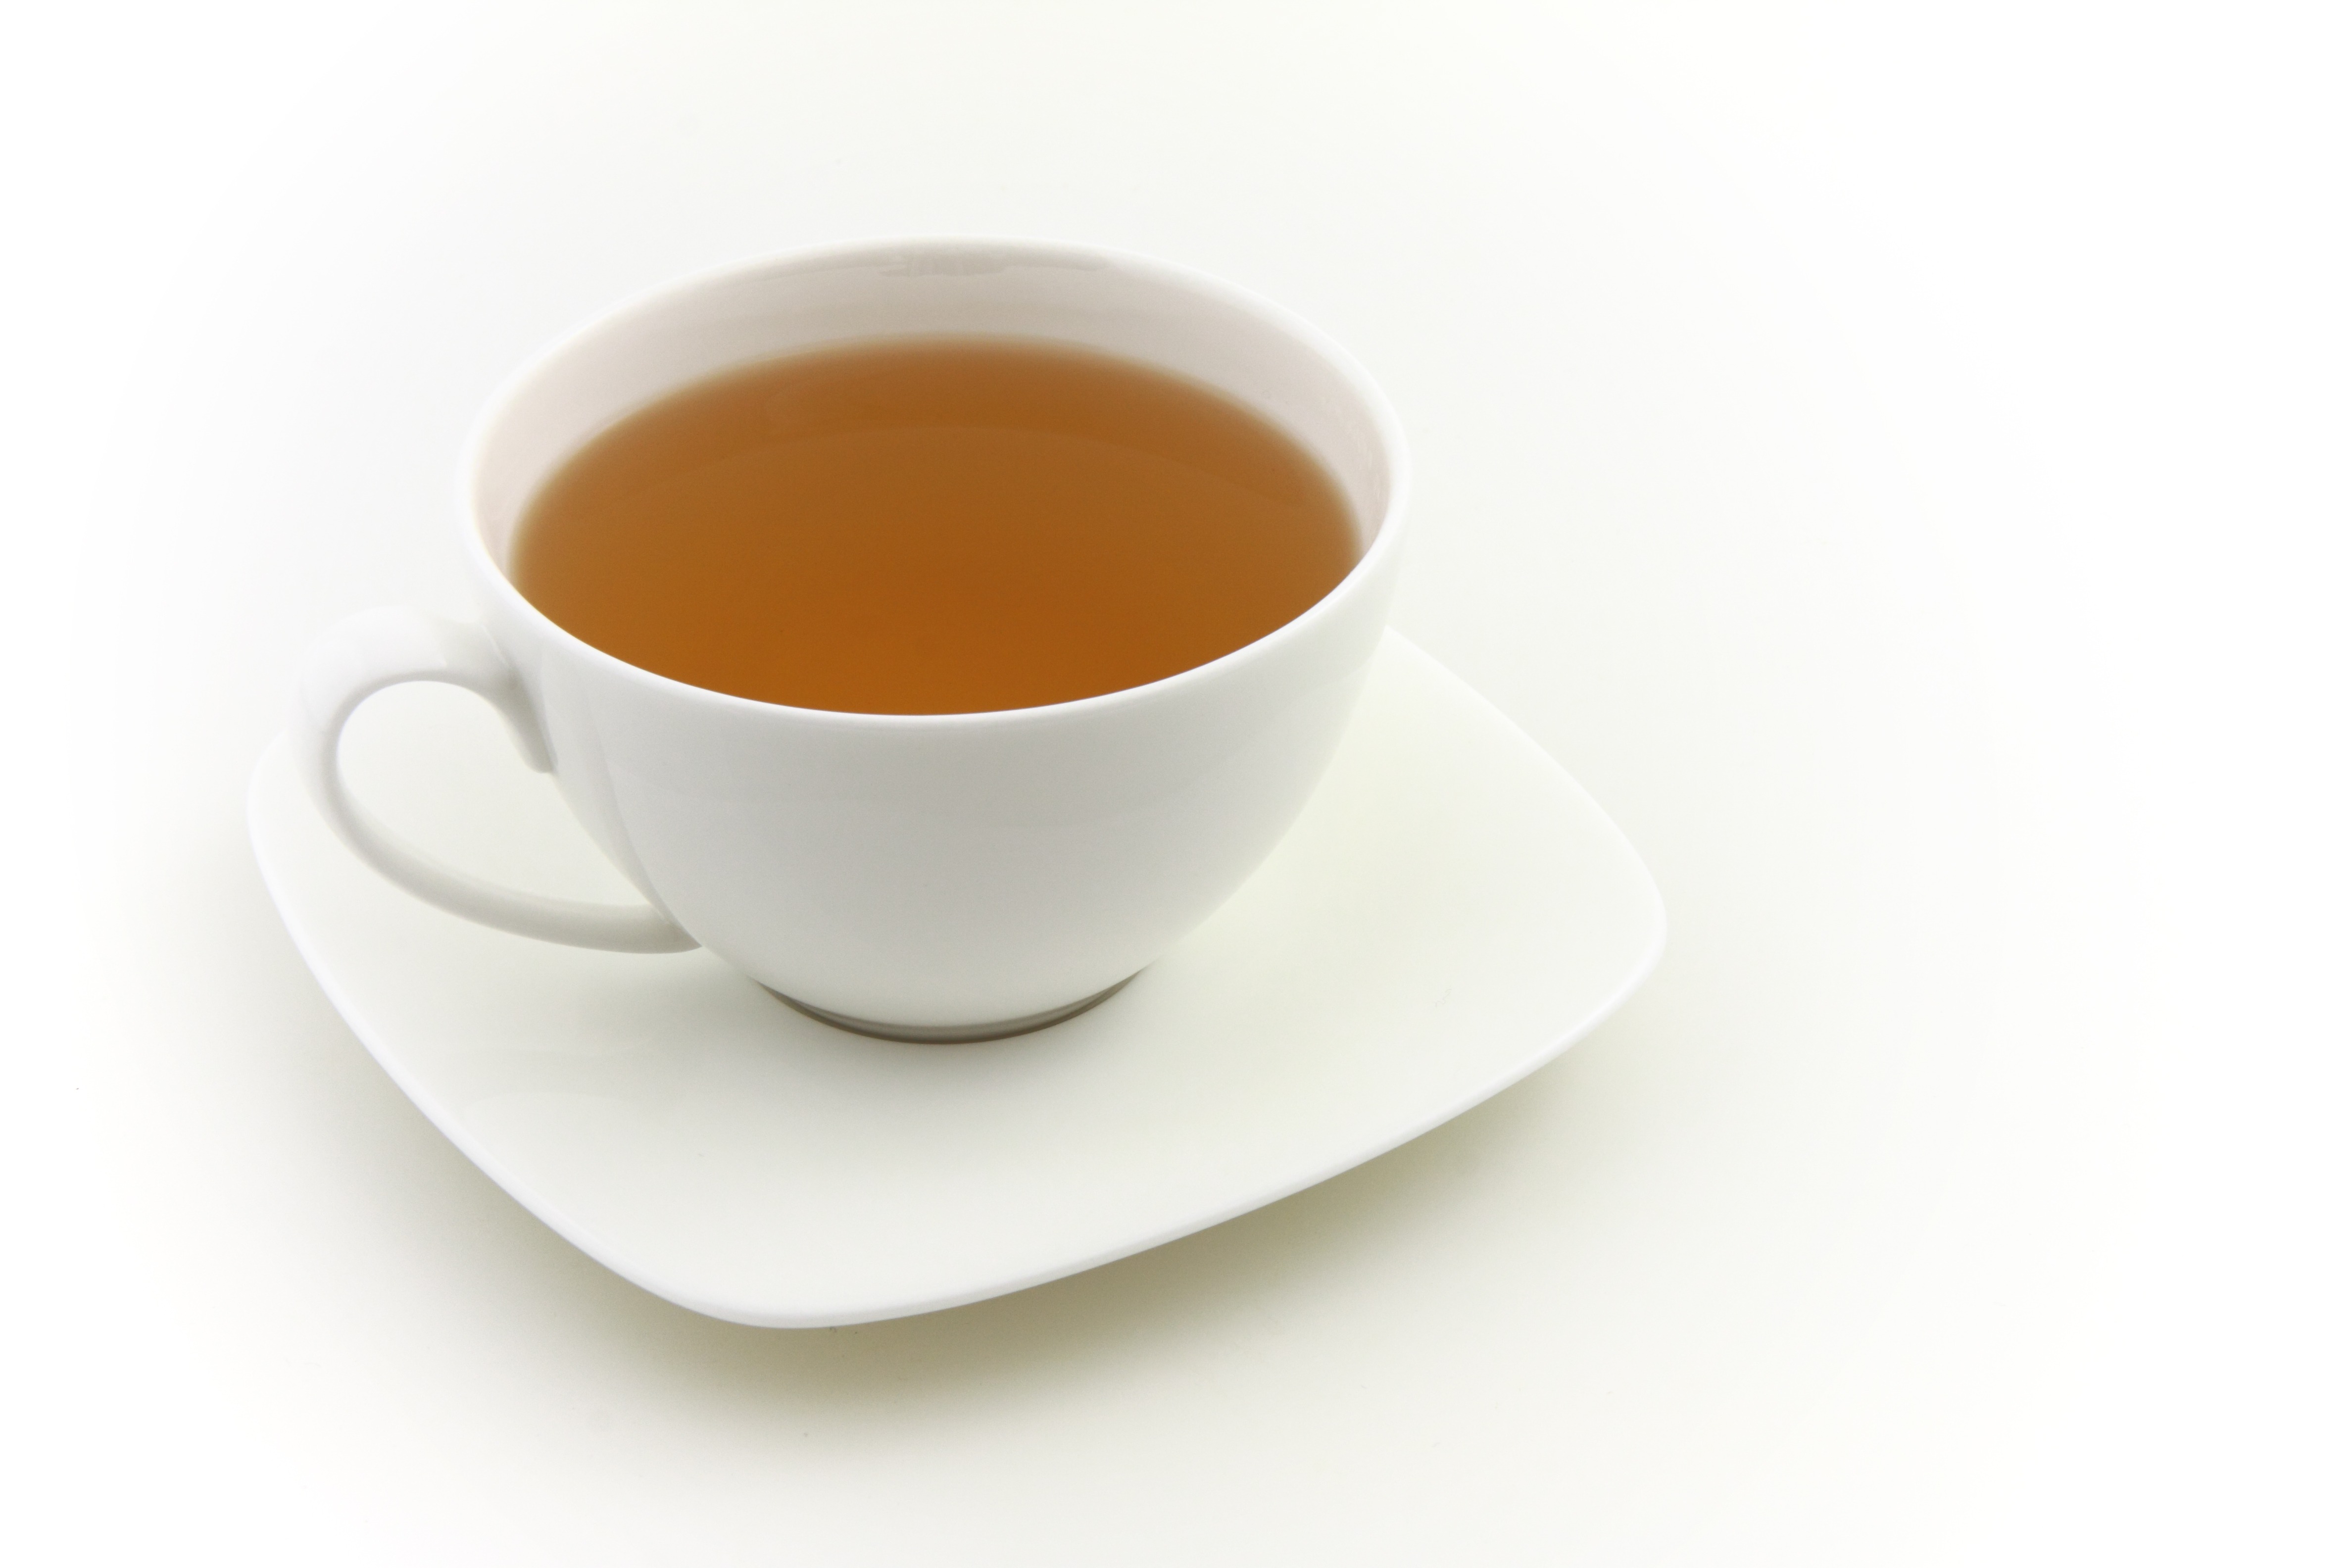
water, nature, liquid, coffee, white, warm, tea, isolated, cup, cappuccino, green, saucer, fresh, drink, black, espresso, mug, coffee cup, mint, caffeine, hot, peppermint, coffee milk, ristretto, drinkware